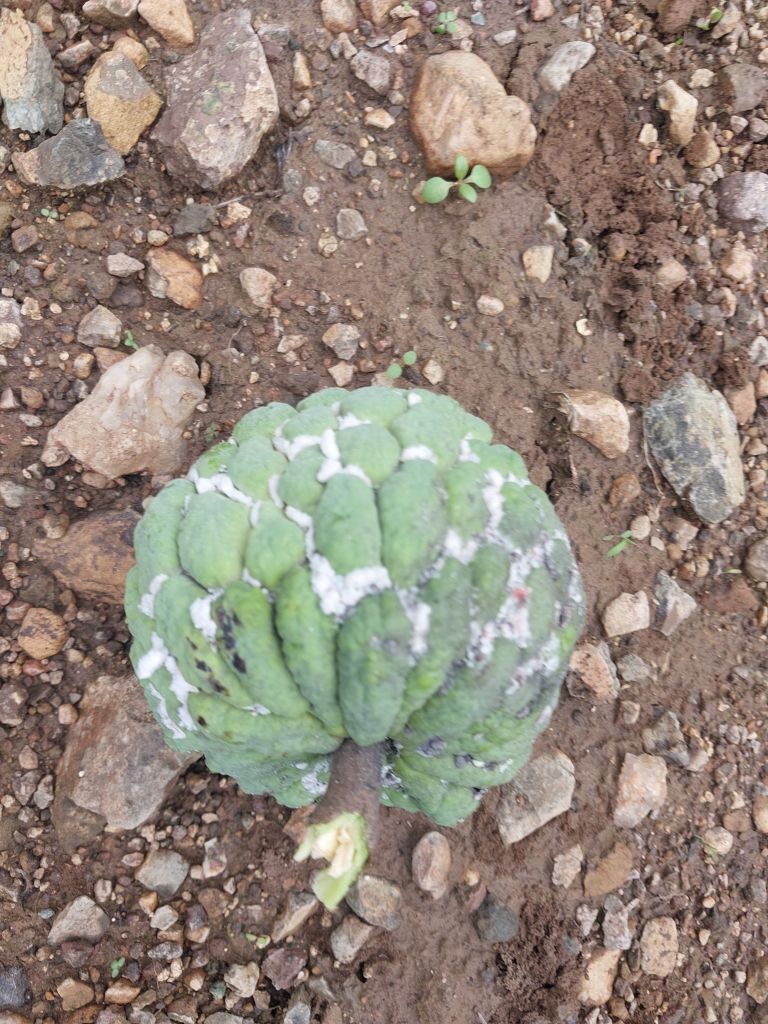
Disease label: Mealy Bug